Eugene Zimmerman (industrialist)

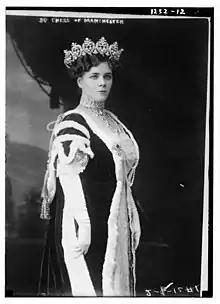
His daughter Helena, when she was the Duchess of Manchester, 1912

In 1878, Zimmerman was married to Marietta A. "Etta" Evans, a daughter of Abraham Evans of West Liberty, and wife Elizabeth Igou, daughter of Peter Igou, farmer, and wife Susan McKenzie. Before her death in December 1882 from peritonitis, they were the parents of one child together: Helena Zimmerman. They divorced in 1931 and, in 1937, she married Arthur Keith-Falconer, 10th Earl of Kintore and remained married until his death in 1966.